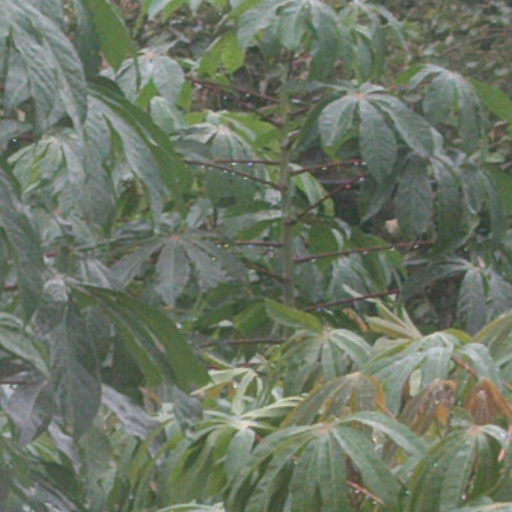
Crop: cassava